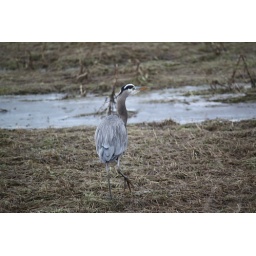
blue heron in a field